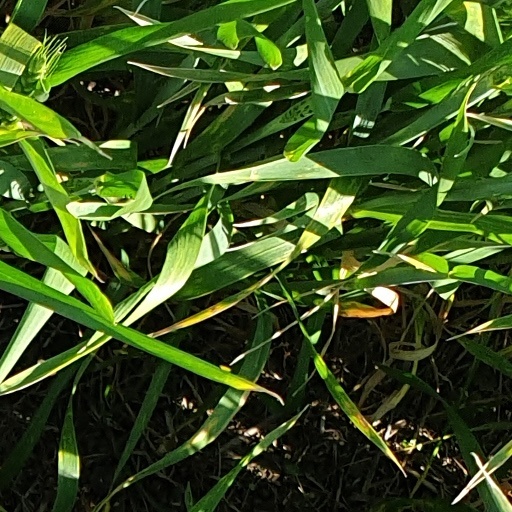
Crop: wheat